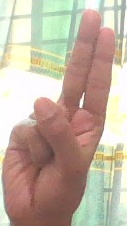
ASL sign: U